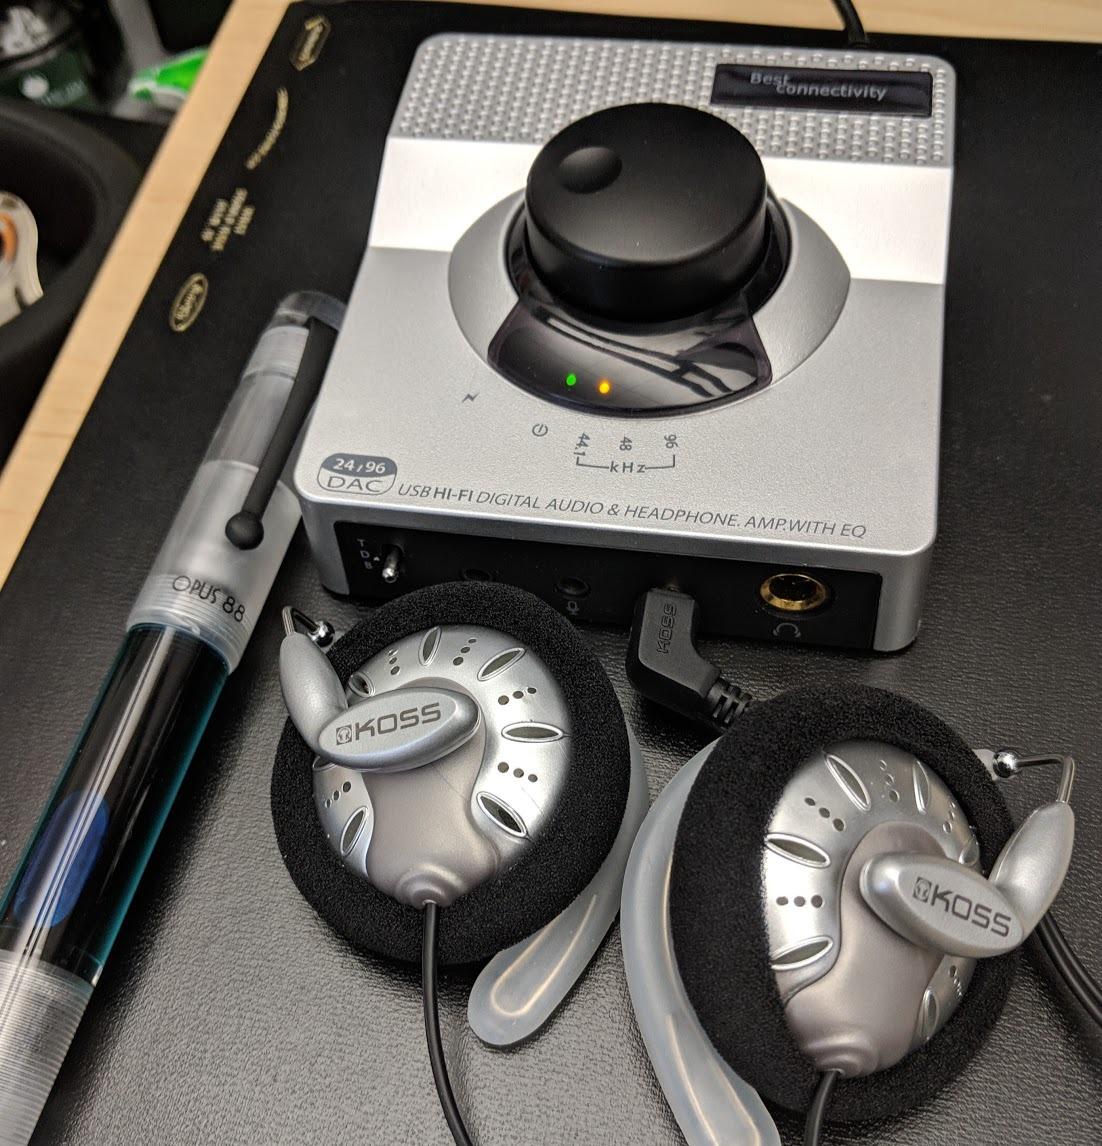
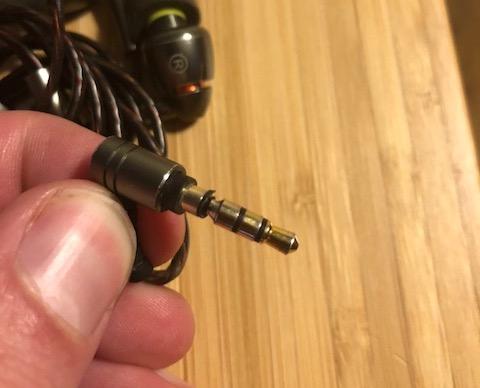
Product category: headphones
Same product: no